Sagardotegi

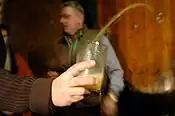
A "txotx"

The more recent traditions surrounding the sagardotegis hail back to the time when buyers interested in purchasing cider from a particular maker would bring along food for the tasting as it is considered best when taken with a meal. This soon evolved into gastronomical tradition with the sagardotegis becoming a cross between a grill and a cider house. In a traditional sagardotegi, three courses are taken: